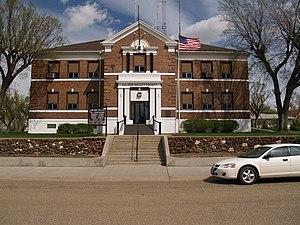
La ville de Beach est le siège du comté de Golden Valley, dans l’État du Dakota du Nord, aux États-Unis. Sa population s’élevait à 1 019 habitants lors du recensement de 2010, estimée à 1 051 habitants en 2018.